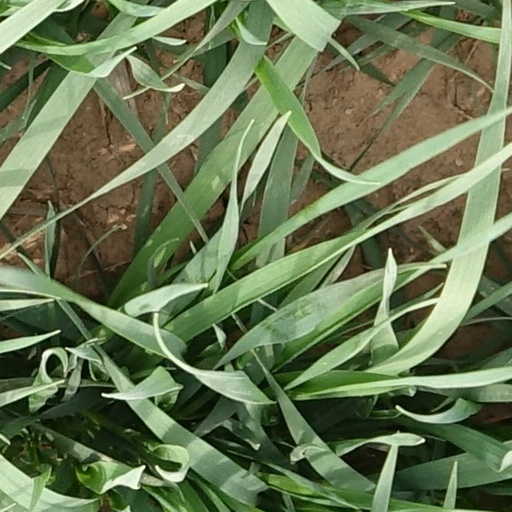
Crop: wheat